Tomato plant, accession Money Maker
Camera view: tilt-top (135 deg); turntable rotation: 330 degrees
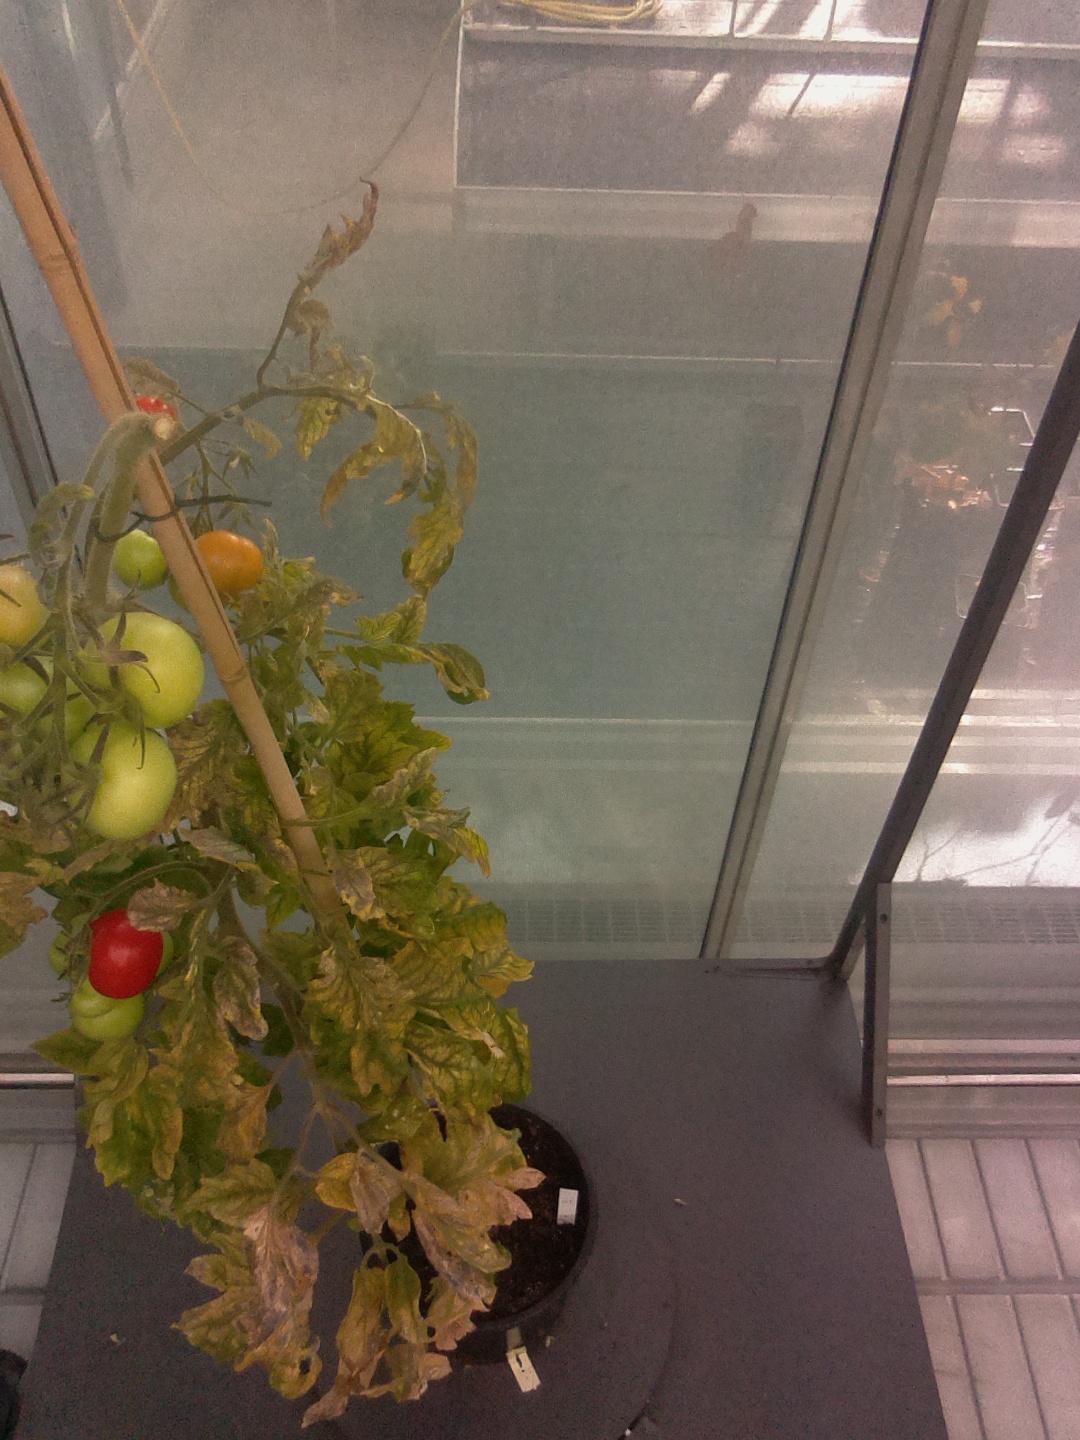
BBCH growth stage 82: 20%-30% of fruits show typical fully ripe color